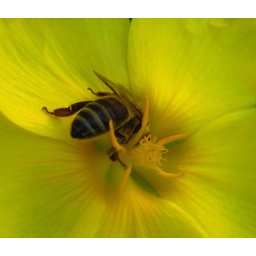
Bee in yellow flower